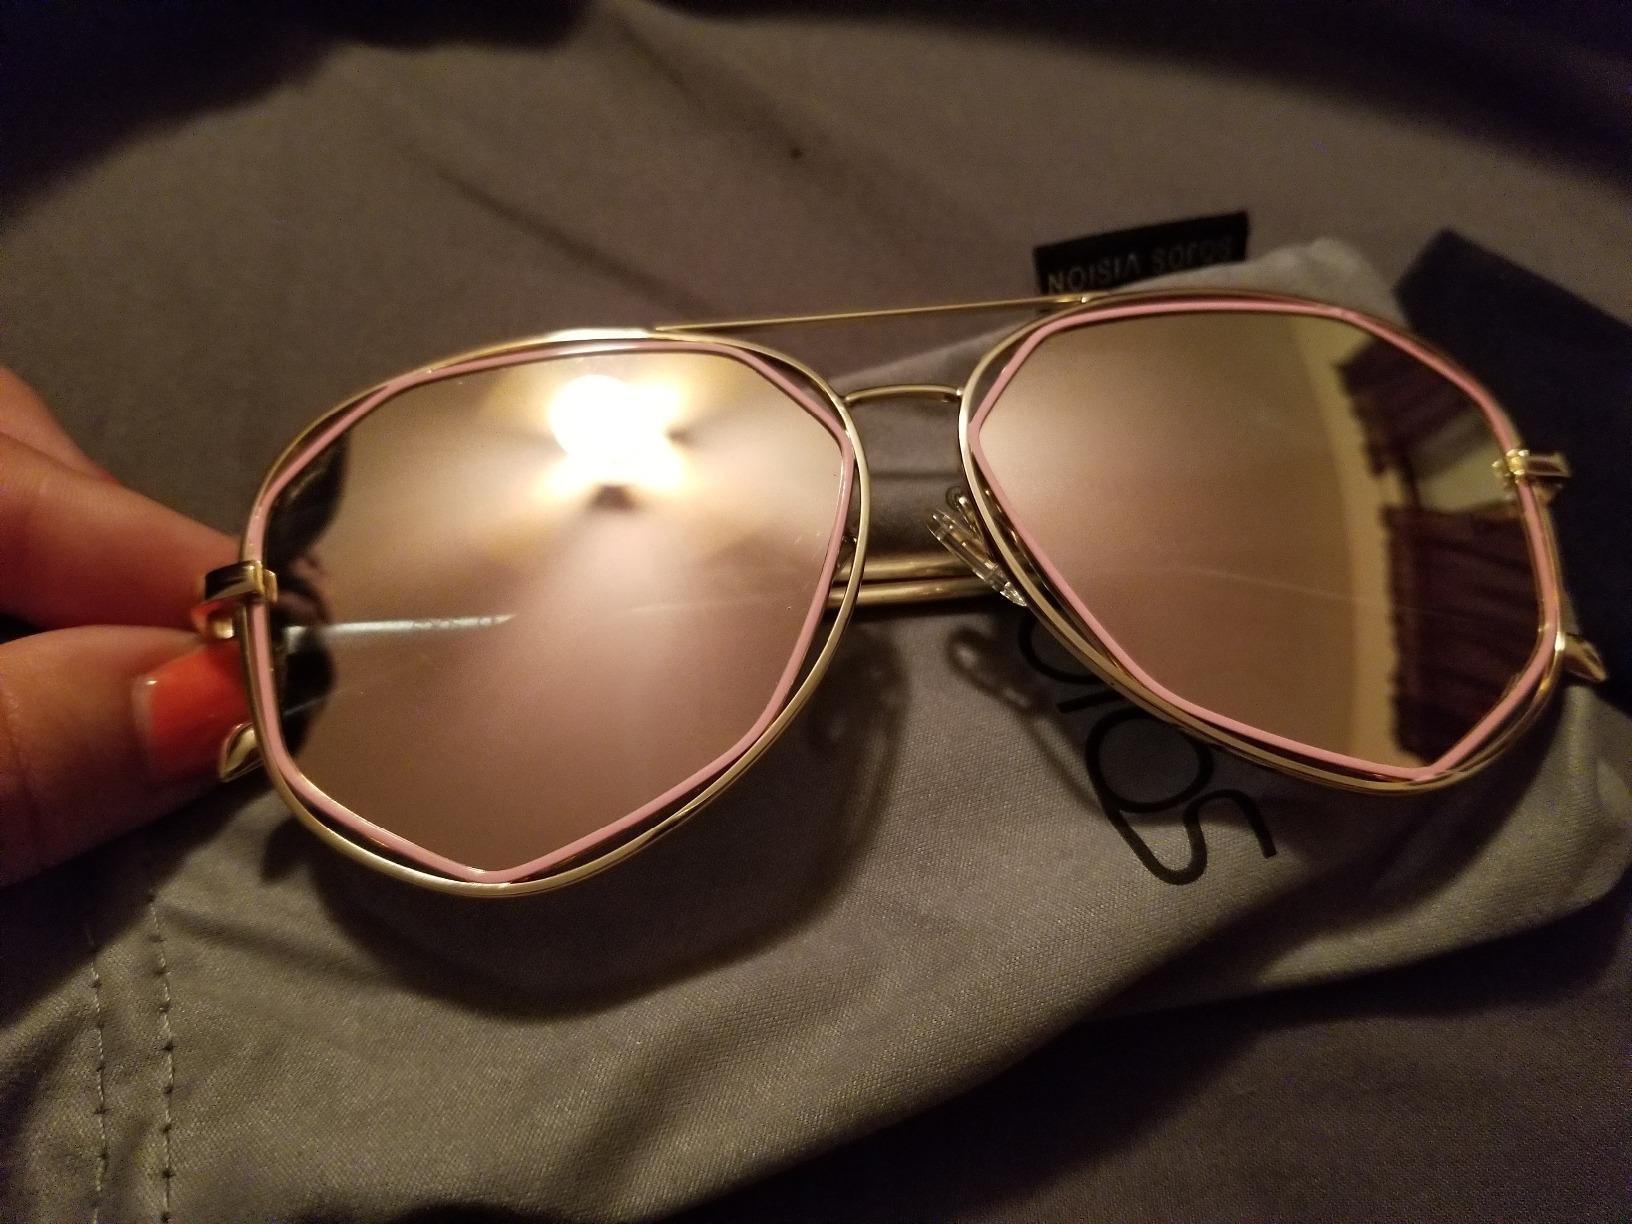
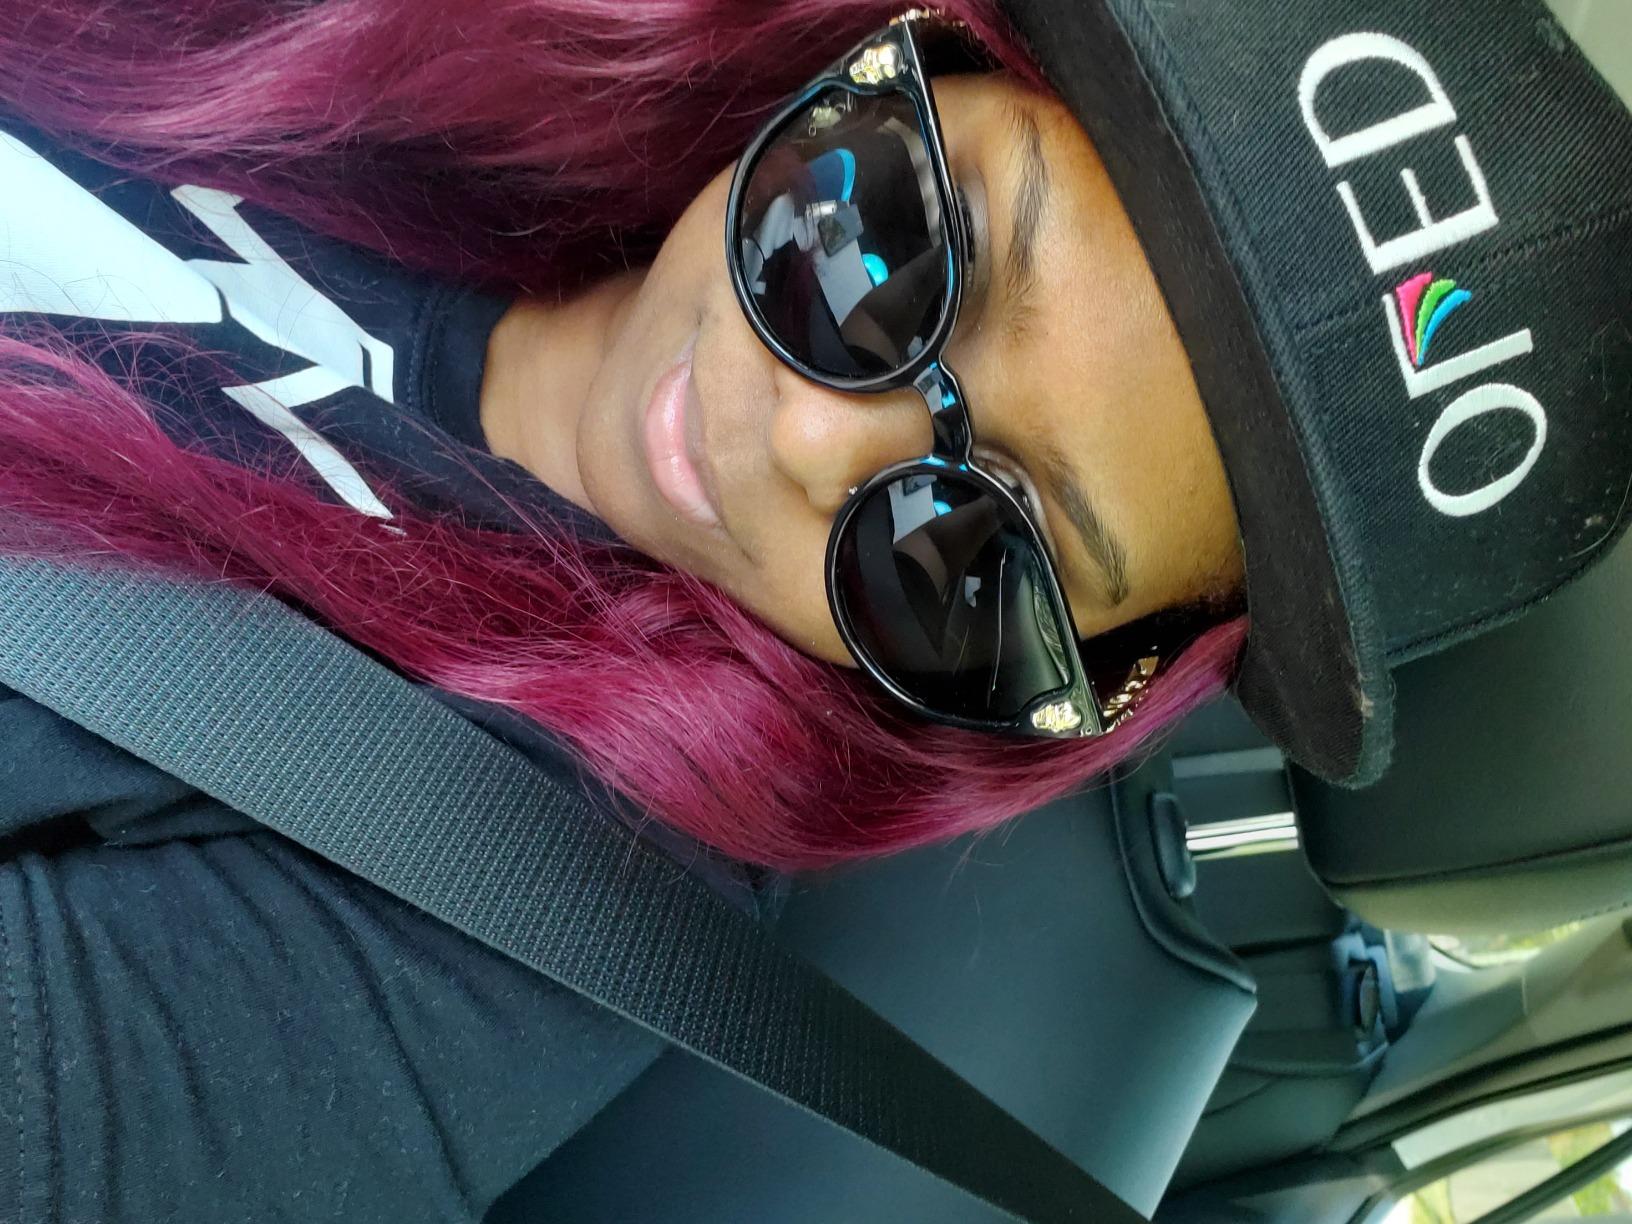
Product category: accessories_sunglasses
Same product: no